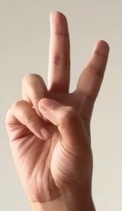
ASL sign: V